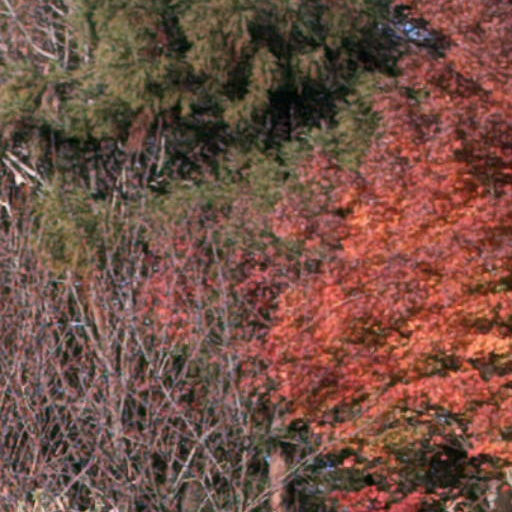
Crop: cassava